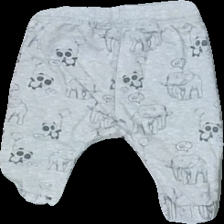
View: back
Type: Trousers
Category: Children
Brand: Kappahl
Brand text on label: kaxs
Colors: Grey, Black
Material: 100% cotton
Pattern: Animal print
Cut: Regular
Size: 68
Season: All
Damage location: top center
Damage 2 location: bottom center
Damage 3 location: bottom left
Price range: 50-100
Recommended usage: Reuse
Description: grå byxor med djur på